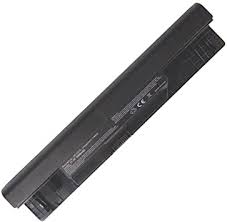
Waste category: battery